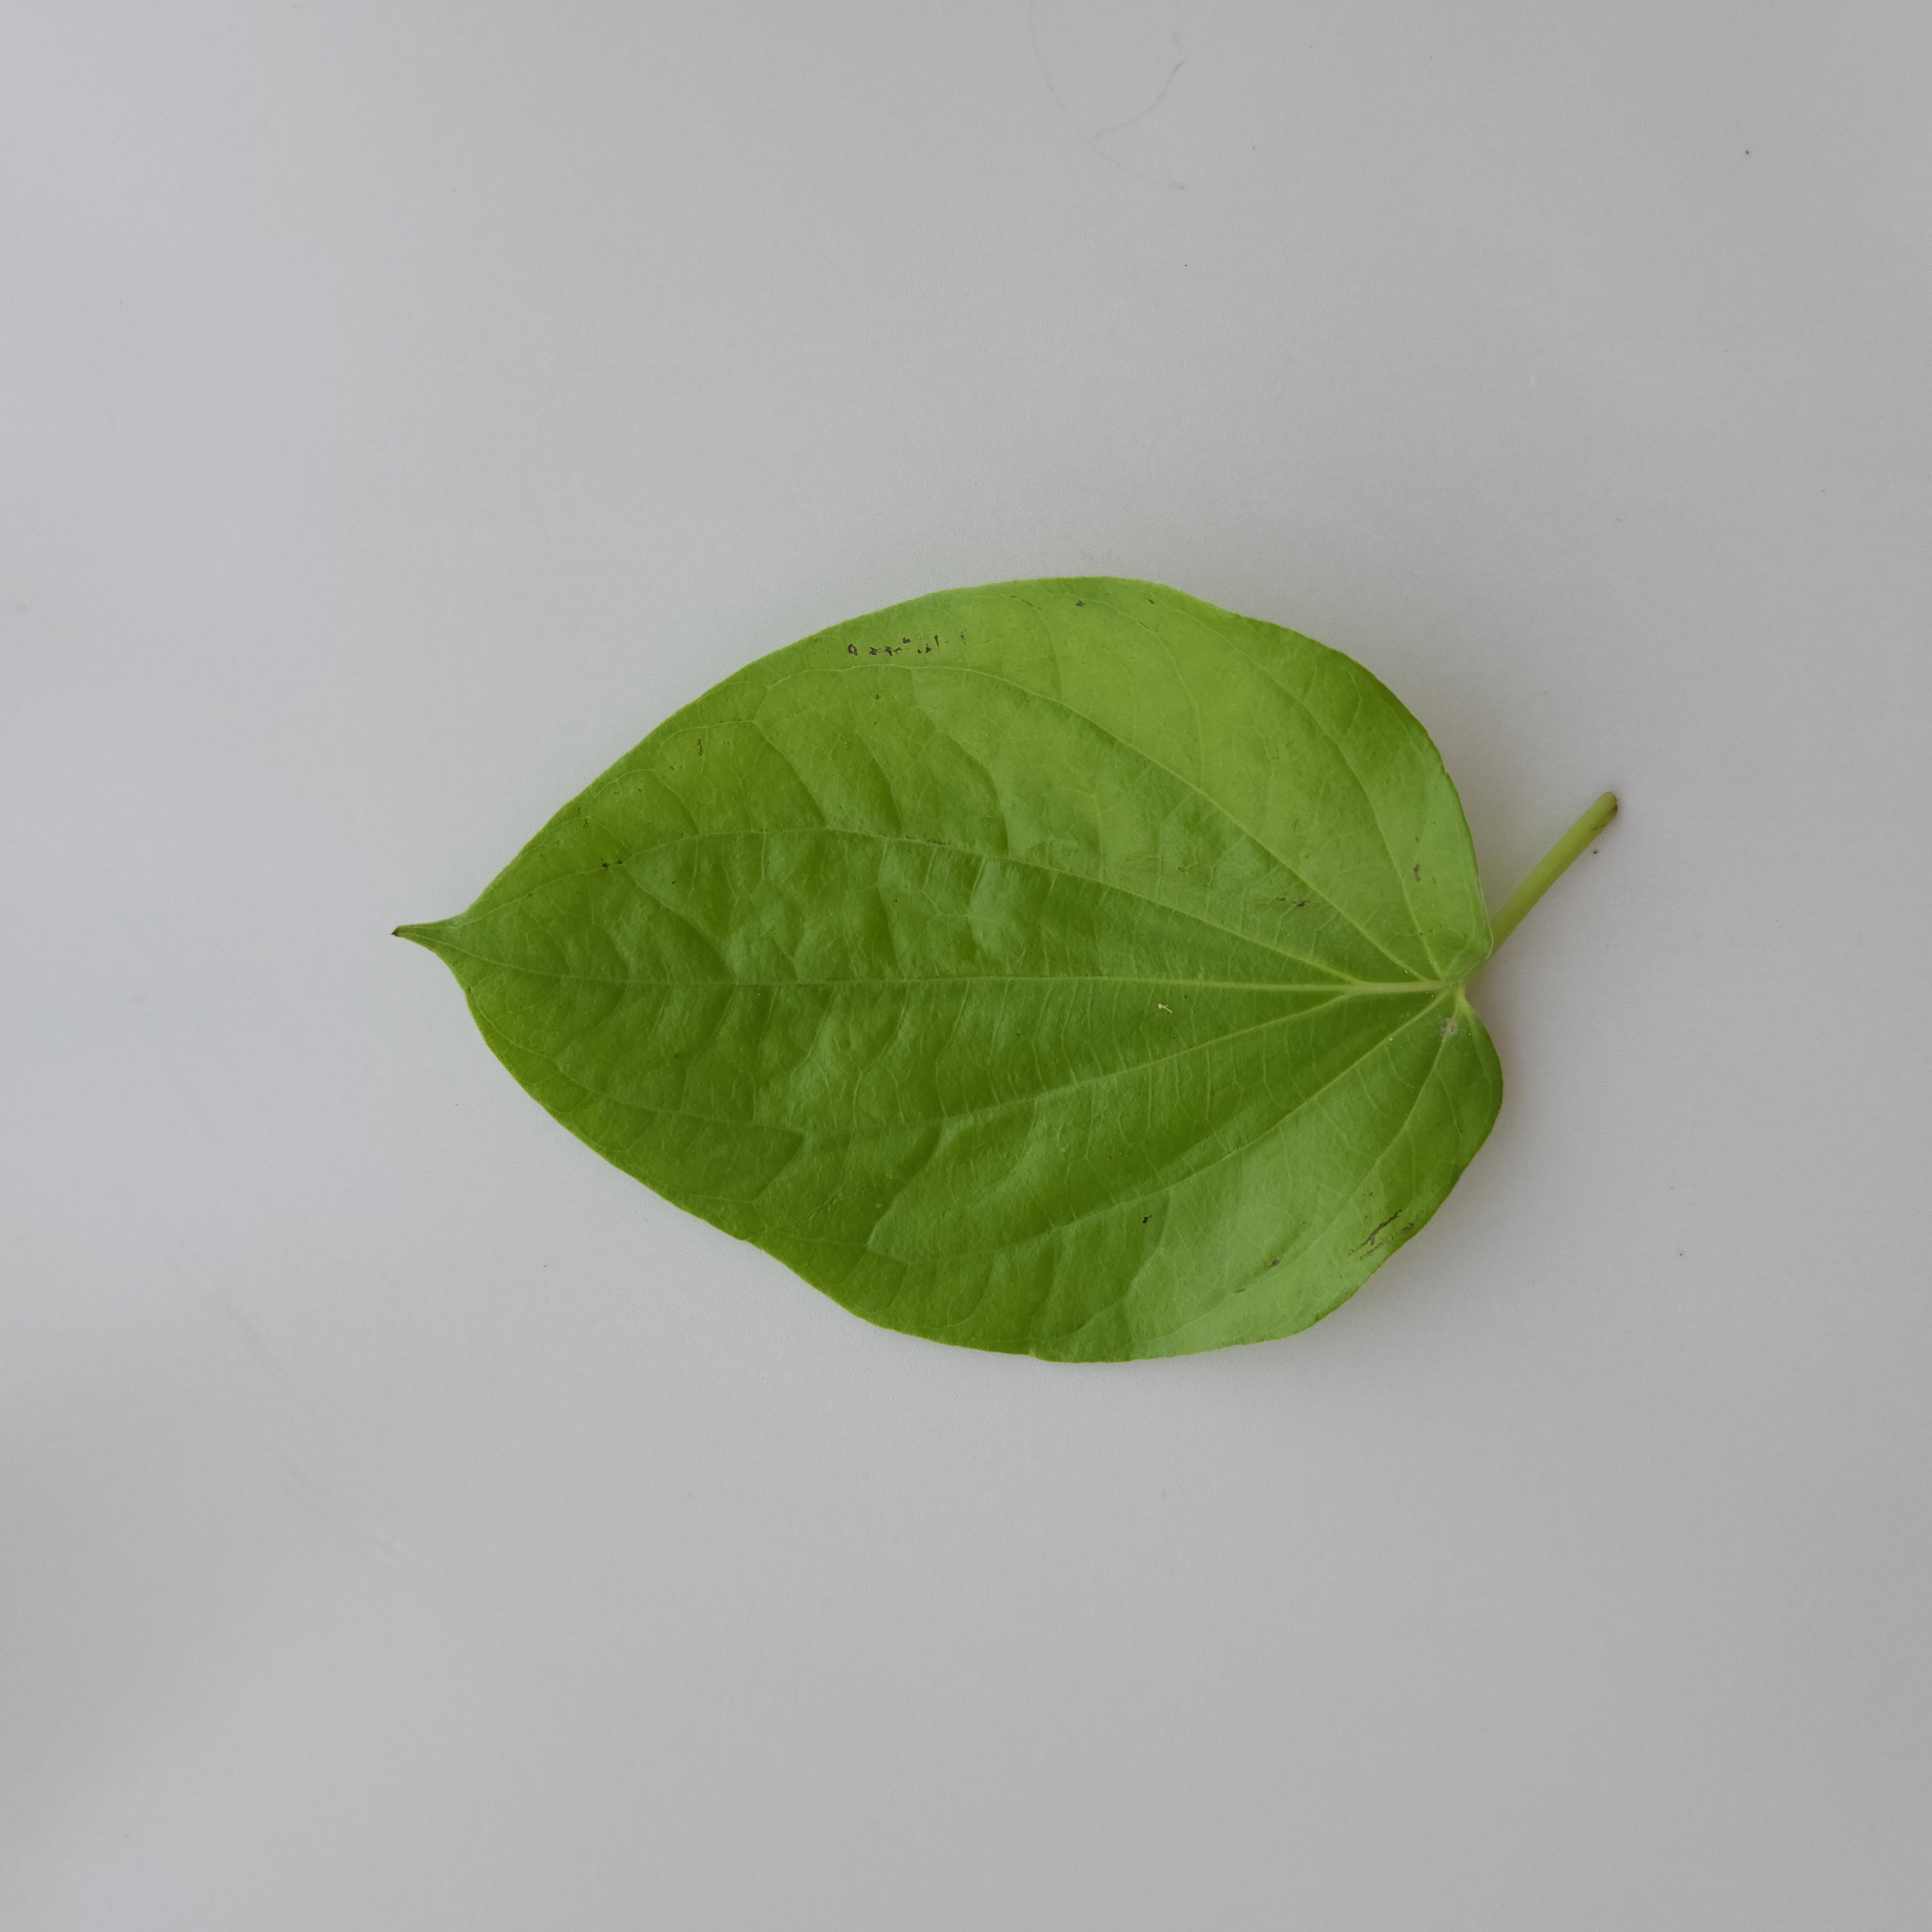
Label: Healthy